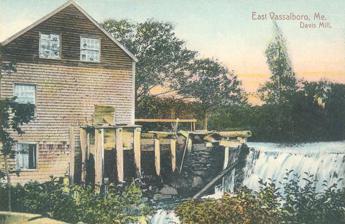
Building: East Vassalboro Grist and Saw Mill
Country: United States of America
Year built: 1798
United States historic place East Vassalboro Grist and Saw Mill U.S. National Register of Historic Places 1910 postcard view of an East Vassalboro mill Show map of Maine Show map of the United States Location ME 32 , East Vassalboro, Maine Coordinates 44°27′7″N 69°36′24″W / 44.45194°N 69.60667°W / 44.45194; -69.60667 Area 1 acre (0.40 ha) Built 1798 ( 1798 ) Built by Getchell, John; Dow, Jabez NRHP reference No. 82000752 Added to NRHP January 28, 1982 The East Vassalboro Grist and Saw Mill is a historic mill complex in East Vassalboro, Maine .  Established in the late 18th century, it is one of the oldest water-powered mills in the state, with a working complement of grist and lumber milling equipment.  It was listed on the National Register of Historic Places in 1982. Description and history The East Vassalboro Mill is located near the northern end of the village of East Vassalboro, which is located at the mouth of Outlet Stream, which drains out of China Lake .  The mill is set on the east side of SR 32, and has two primary buildings on either side of a mill race , from which water for their power is drawn.  The sawmill is a 1-1/2 story timber frame structure, with some elements of its frame 1 foot (0.30 m) in width and 57 feet (17 m) long.  It is covered by a metal gabled roof, and has two shed additions added to the north and east.  This mill was built in 1798 by John Getchell, and was originally located about 300 yards (270 m) upstream.  It was moved to its present location in 1805 by Jabez Dow, around the time he built the grist mill. The mill in 2018 The grist mill is also a 1-1/2 story frame structure with a gabled roof, and a shed extension to the north.  It is set on a foundation of cut granite, which is exposed on the west side and fitted with a doorway and window openings. The mills were owned in the mid-19th century by members of the Butterfield family, and purchased in 1870 by the Vassalboro Woolen Company.  In 1912, they were bought by Louis Masse, whose family operated them for much of the 20th century. See also National Register of Historic Places listings in Kennebec County, Maine References